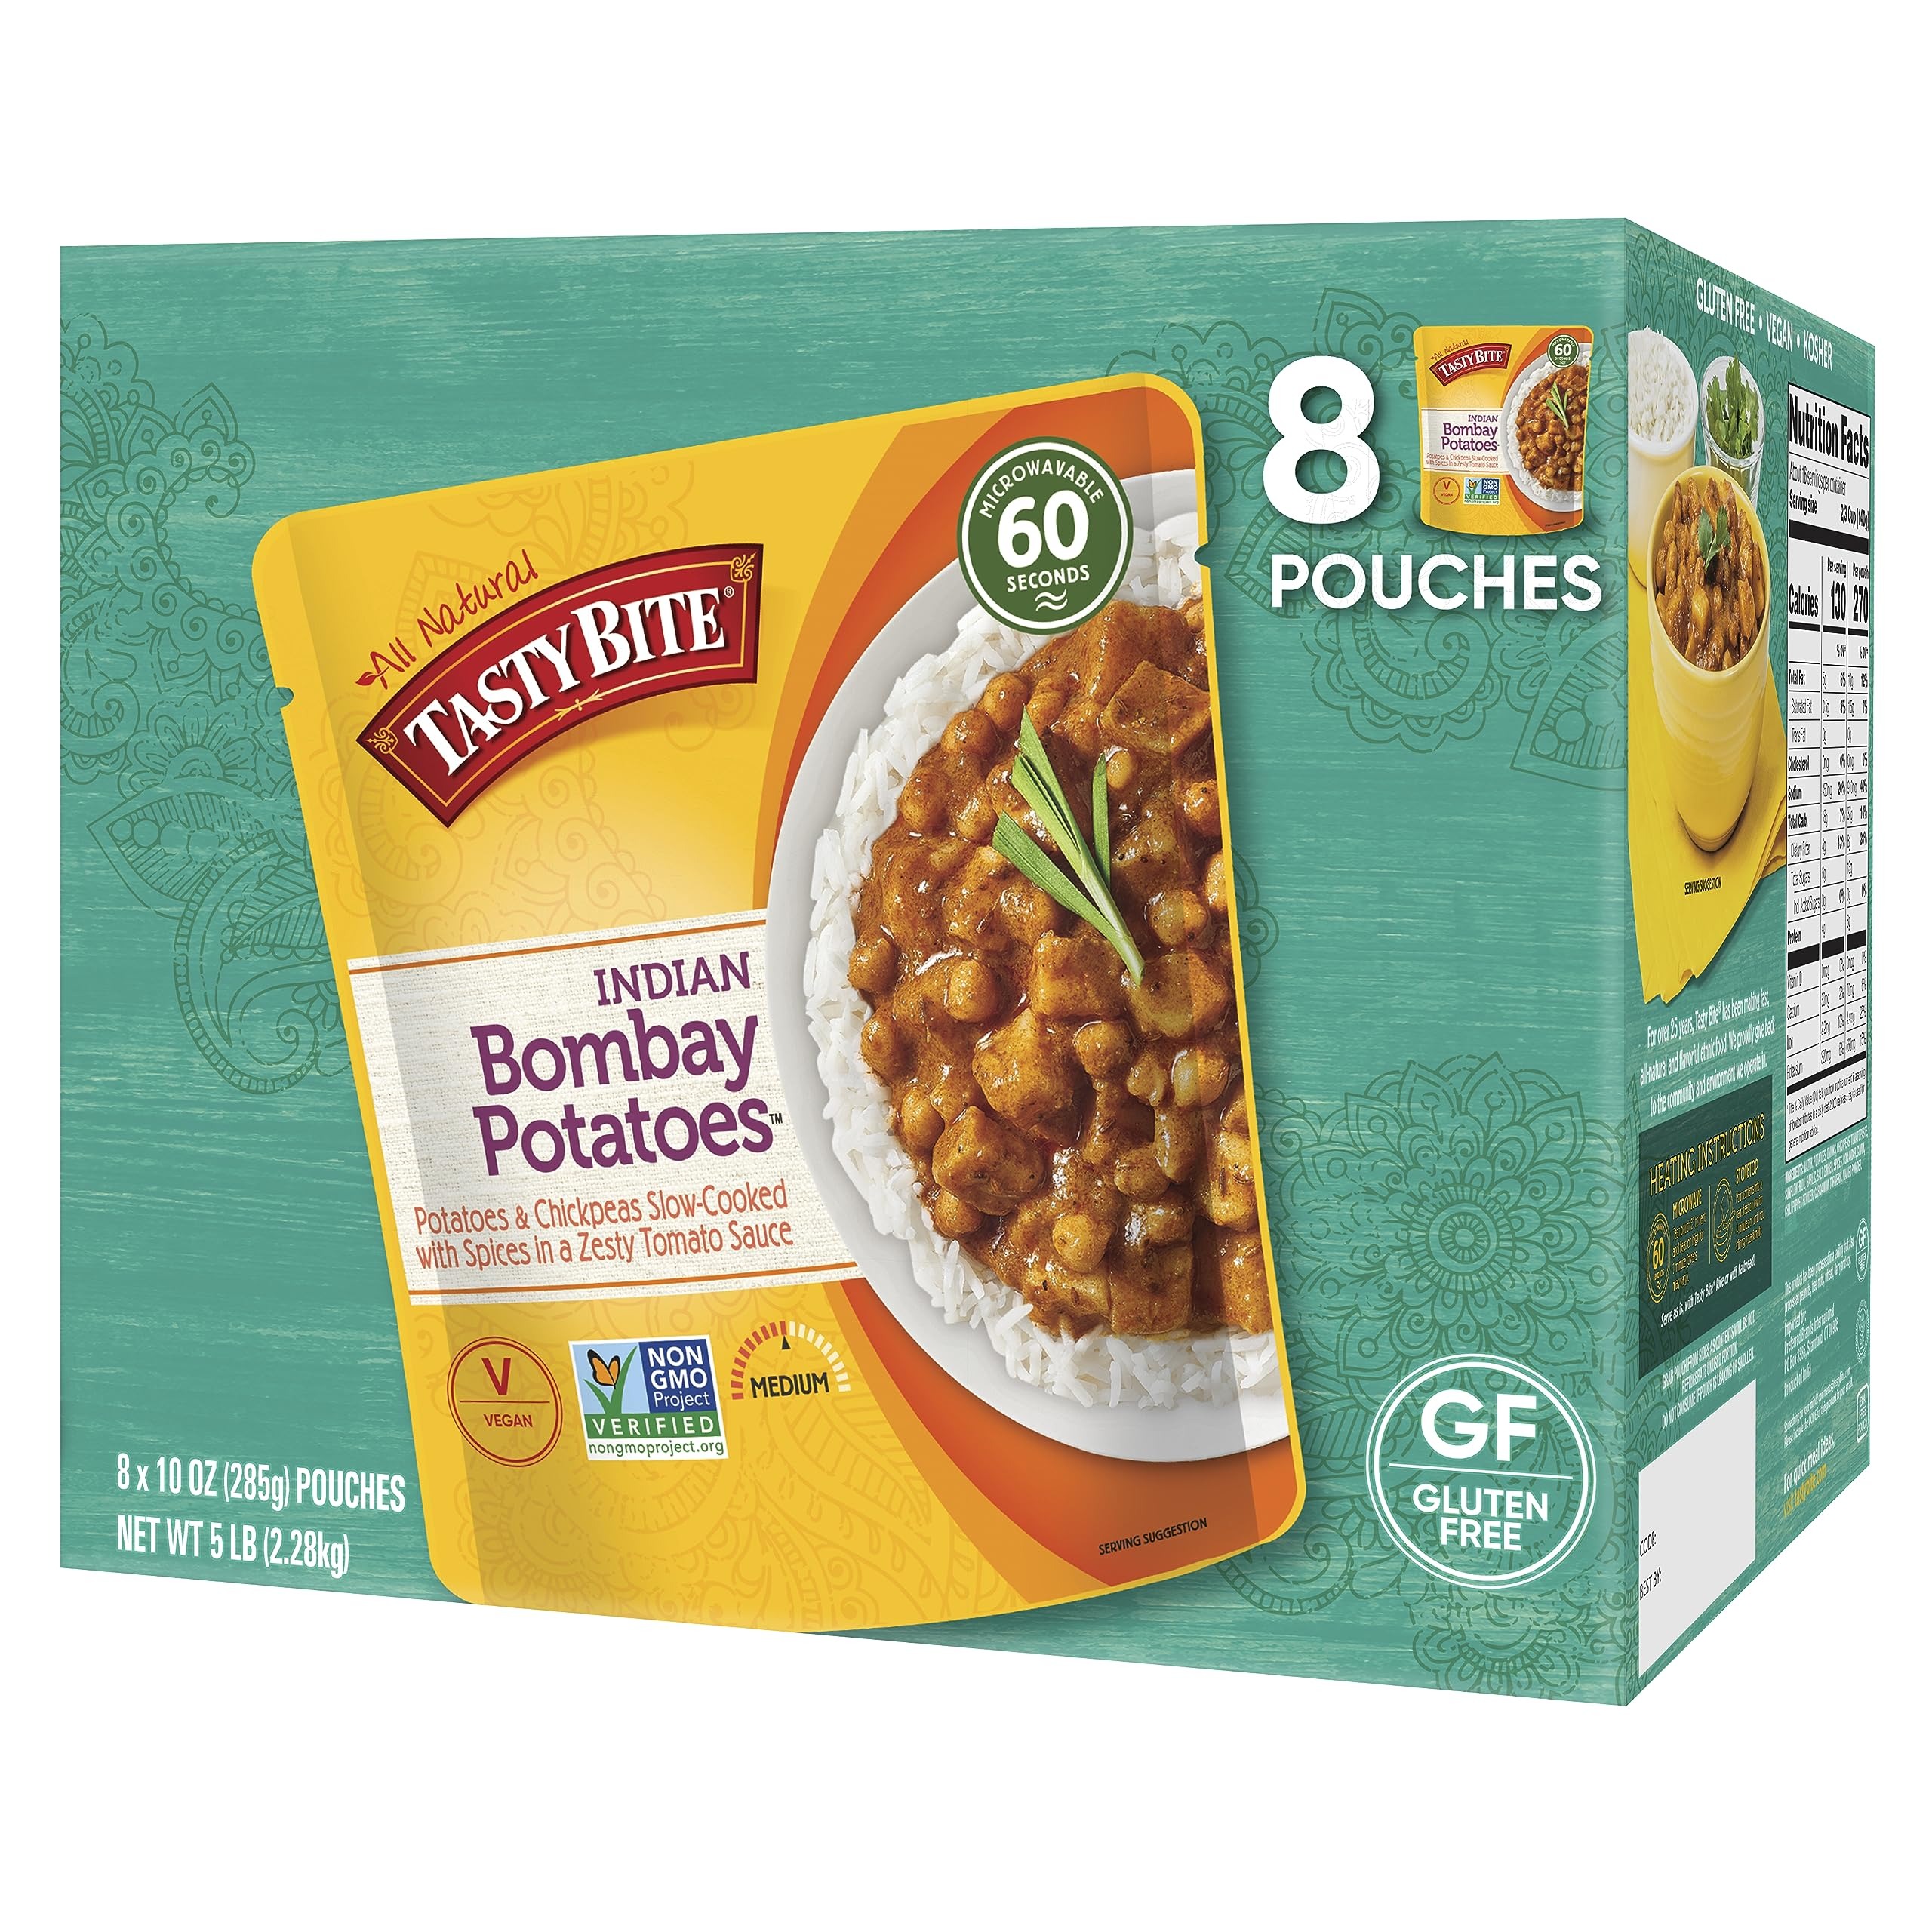
Item Name: Tasty Bite Indian Bombay Potatoes, Microwaveable Ready to Eat Entrée, 10 Ounce (Pack of 8)
Bullet Point 1: Organic Bombay Potatoes: This meal combines both potatoes and chickpeas in a robustly spiced sauce
Bullet Point 2: Easy To Prepare: We make it easy to enjoy the delicious flavors of Indian curries; sauces and stews; Toss the packet into the microwave for 60 seconds then enjoy your delicious; spice balanced meal
Bullet Point 3: All Natural and Vegan: We use the best all natural; plant based ingredients in all of our products; This pre-cooked entrée is Vegan with no artificial colors; flavors or preservatives
Bullet Point 4: Try Them All: Enjoy authentic Indian; Korean; Mexican; Mediterranean; Szechuan; teriyaki; and Thai flavors for your next meal; We offer a range of ready-to-eat meals with organic; vegetarian; vegan; gluten-free; and kosher options
Bullet Point 5: A Story in Every Bite: For over 25 years; we've been making quick; flavorful and all natural Indian and other ethnic foods from the finest ingredients; including entrées; rice dishes; and meal inspirations
Value: 80.0
Unit: Ounce

Price: 3.755